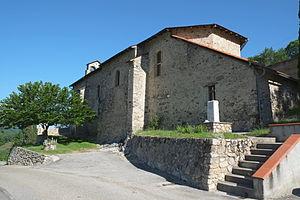
Cazenave-Serres-et-Allens est une commune française, située dans le département de l'Ariège en région Occitanie, accessible par la « Route des Corniches ».